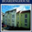
Label: house